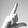
ASL letter: L